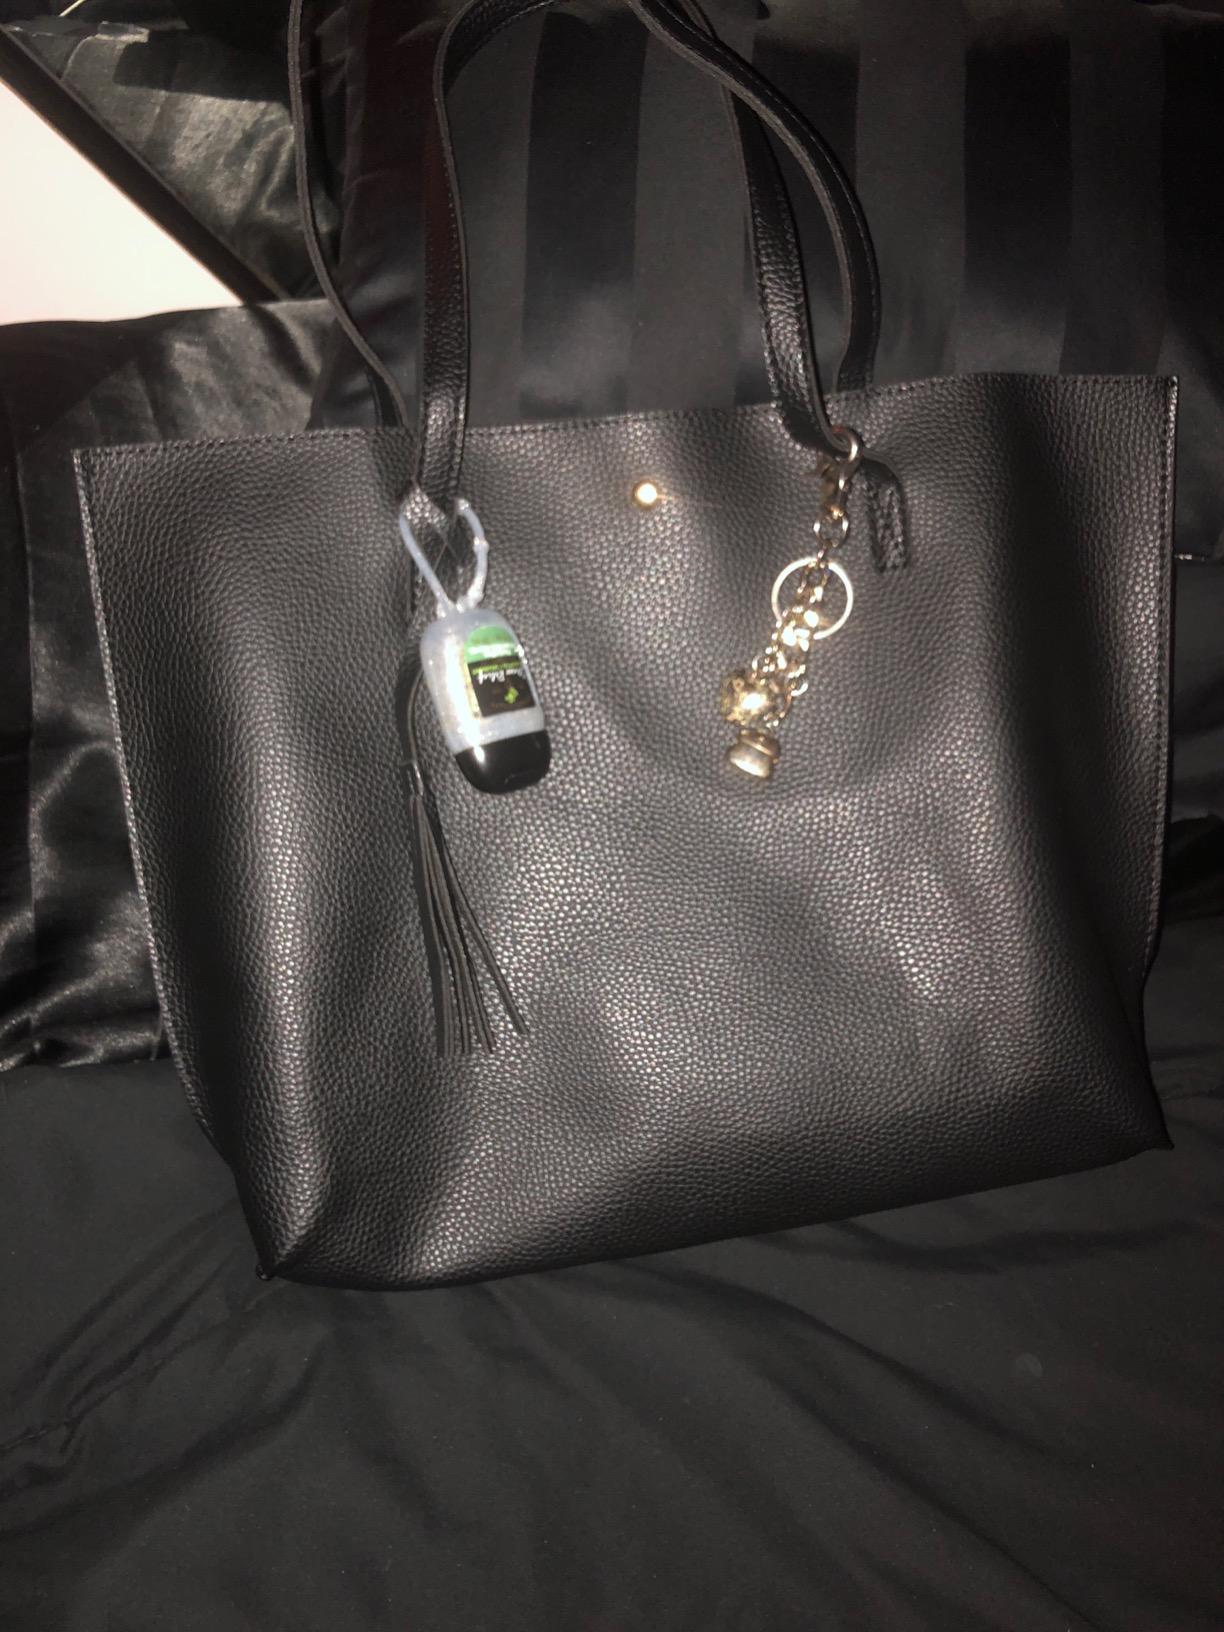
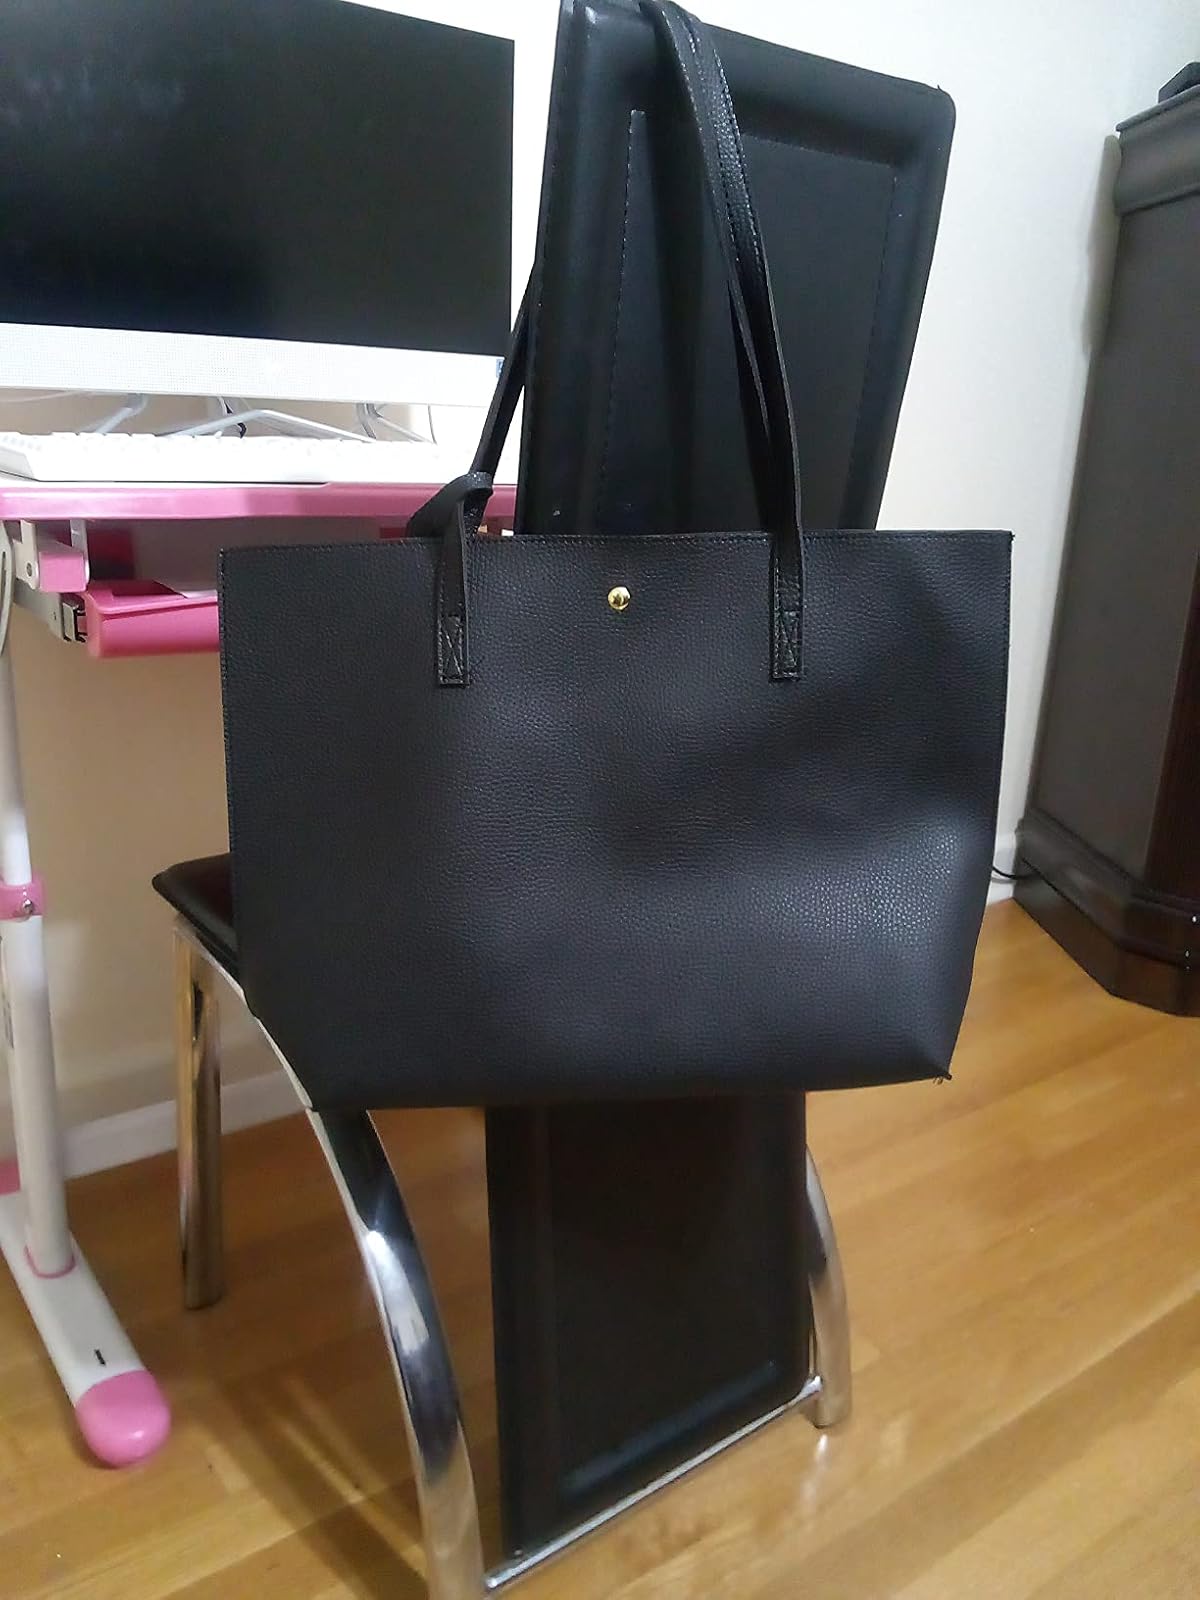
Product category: accessories_handbag
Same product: yes